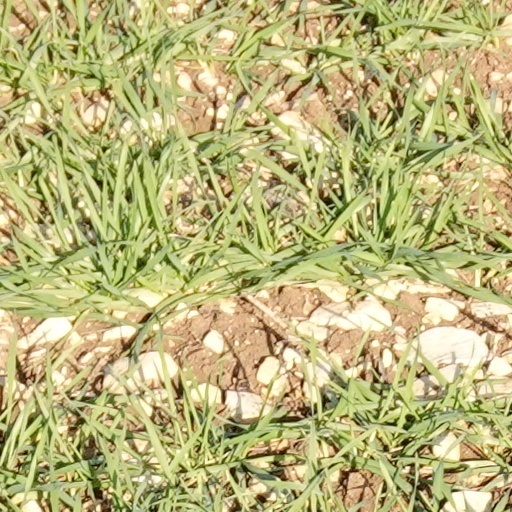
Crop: wheat